USS PC-598

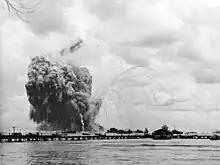
The explosion of the USS Mount Hood (AE-11) in Seeadler Harbor, Manus, Admiralty Islands on 10 November 1944.

On 9 January 1945 the San Fabian Attack Force commenced the Invasion of Lingayen Gulf at 0345. Released from anti-submarine duties at 0630, "PC-598" assumed the duties of Senior Control Vessel, acting as Flagship for CTU 78.1.7 at its assigned position on the line of departure for White Beaches, 4,000 yards off shore. Naval and Army officers and their staffs came aboard to use the ship as an observation and control center. Landing operations were controlled by Captain Barchet, who had been on board the ship since New Guinea.